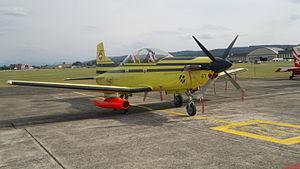
Le Pilatus PC-9 est un avion d'entraînement biplace suisse construit par Pilatus Aircraft. Son moteur est un turbopropulseur pouvant atteindre 1 150 ch et son hélice tourne à un régime maximal de 2 000 tr/min. Il a été mis en service en 1988. Bien que principalement utilisé comme avion d'entraînement, il sert également au remorquage de cible, comme plastron pour la guerre électronique, pour la formation de contrôleurs aériens avancés ou comme "agressors". Le PC-9 est aussi connu pour avoir servi de base au développement du Beechcraft T-6 Texan II.
Les Forces aériennes suisses sont, avec les forces terrestres, l'une des deux branches des forces armées suisses.